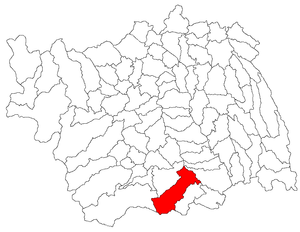
Căiuți est une commune située en Moldavie roumaine, dans le județ de Bacău. Elle est composée de neuf villages : Blidari, Boiștea, Căiuți, Florești, Heltiu, Mărcești, Popeni, Pralea et Vrânceni.